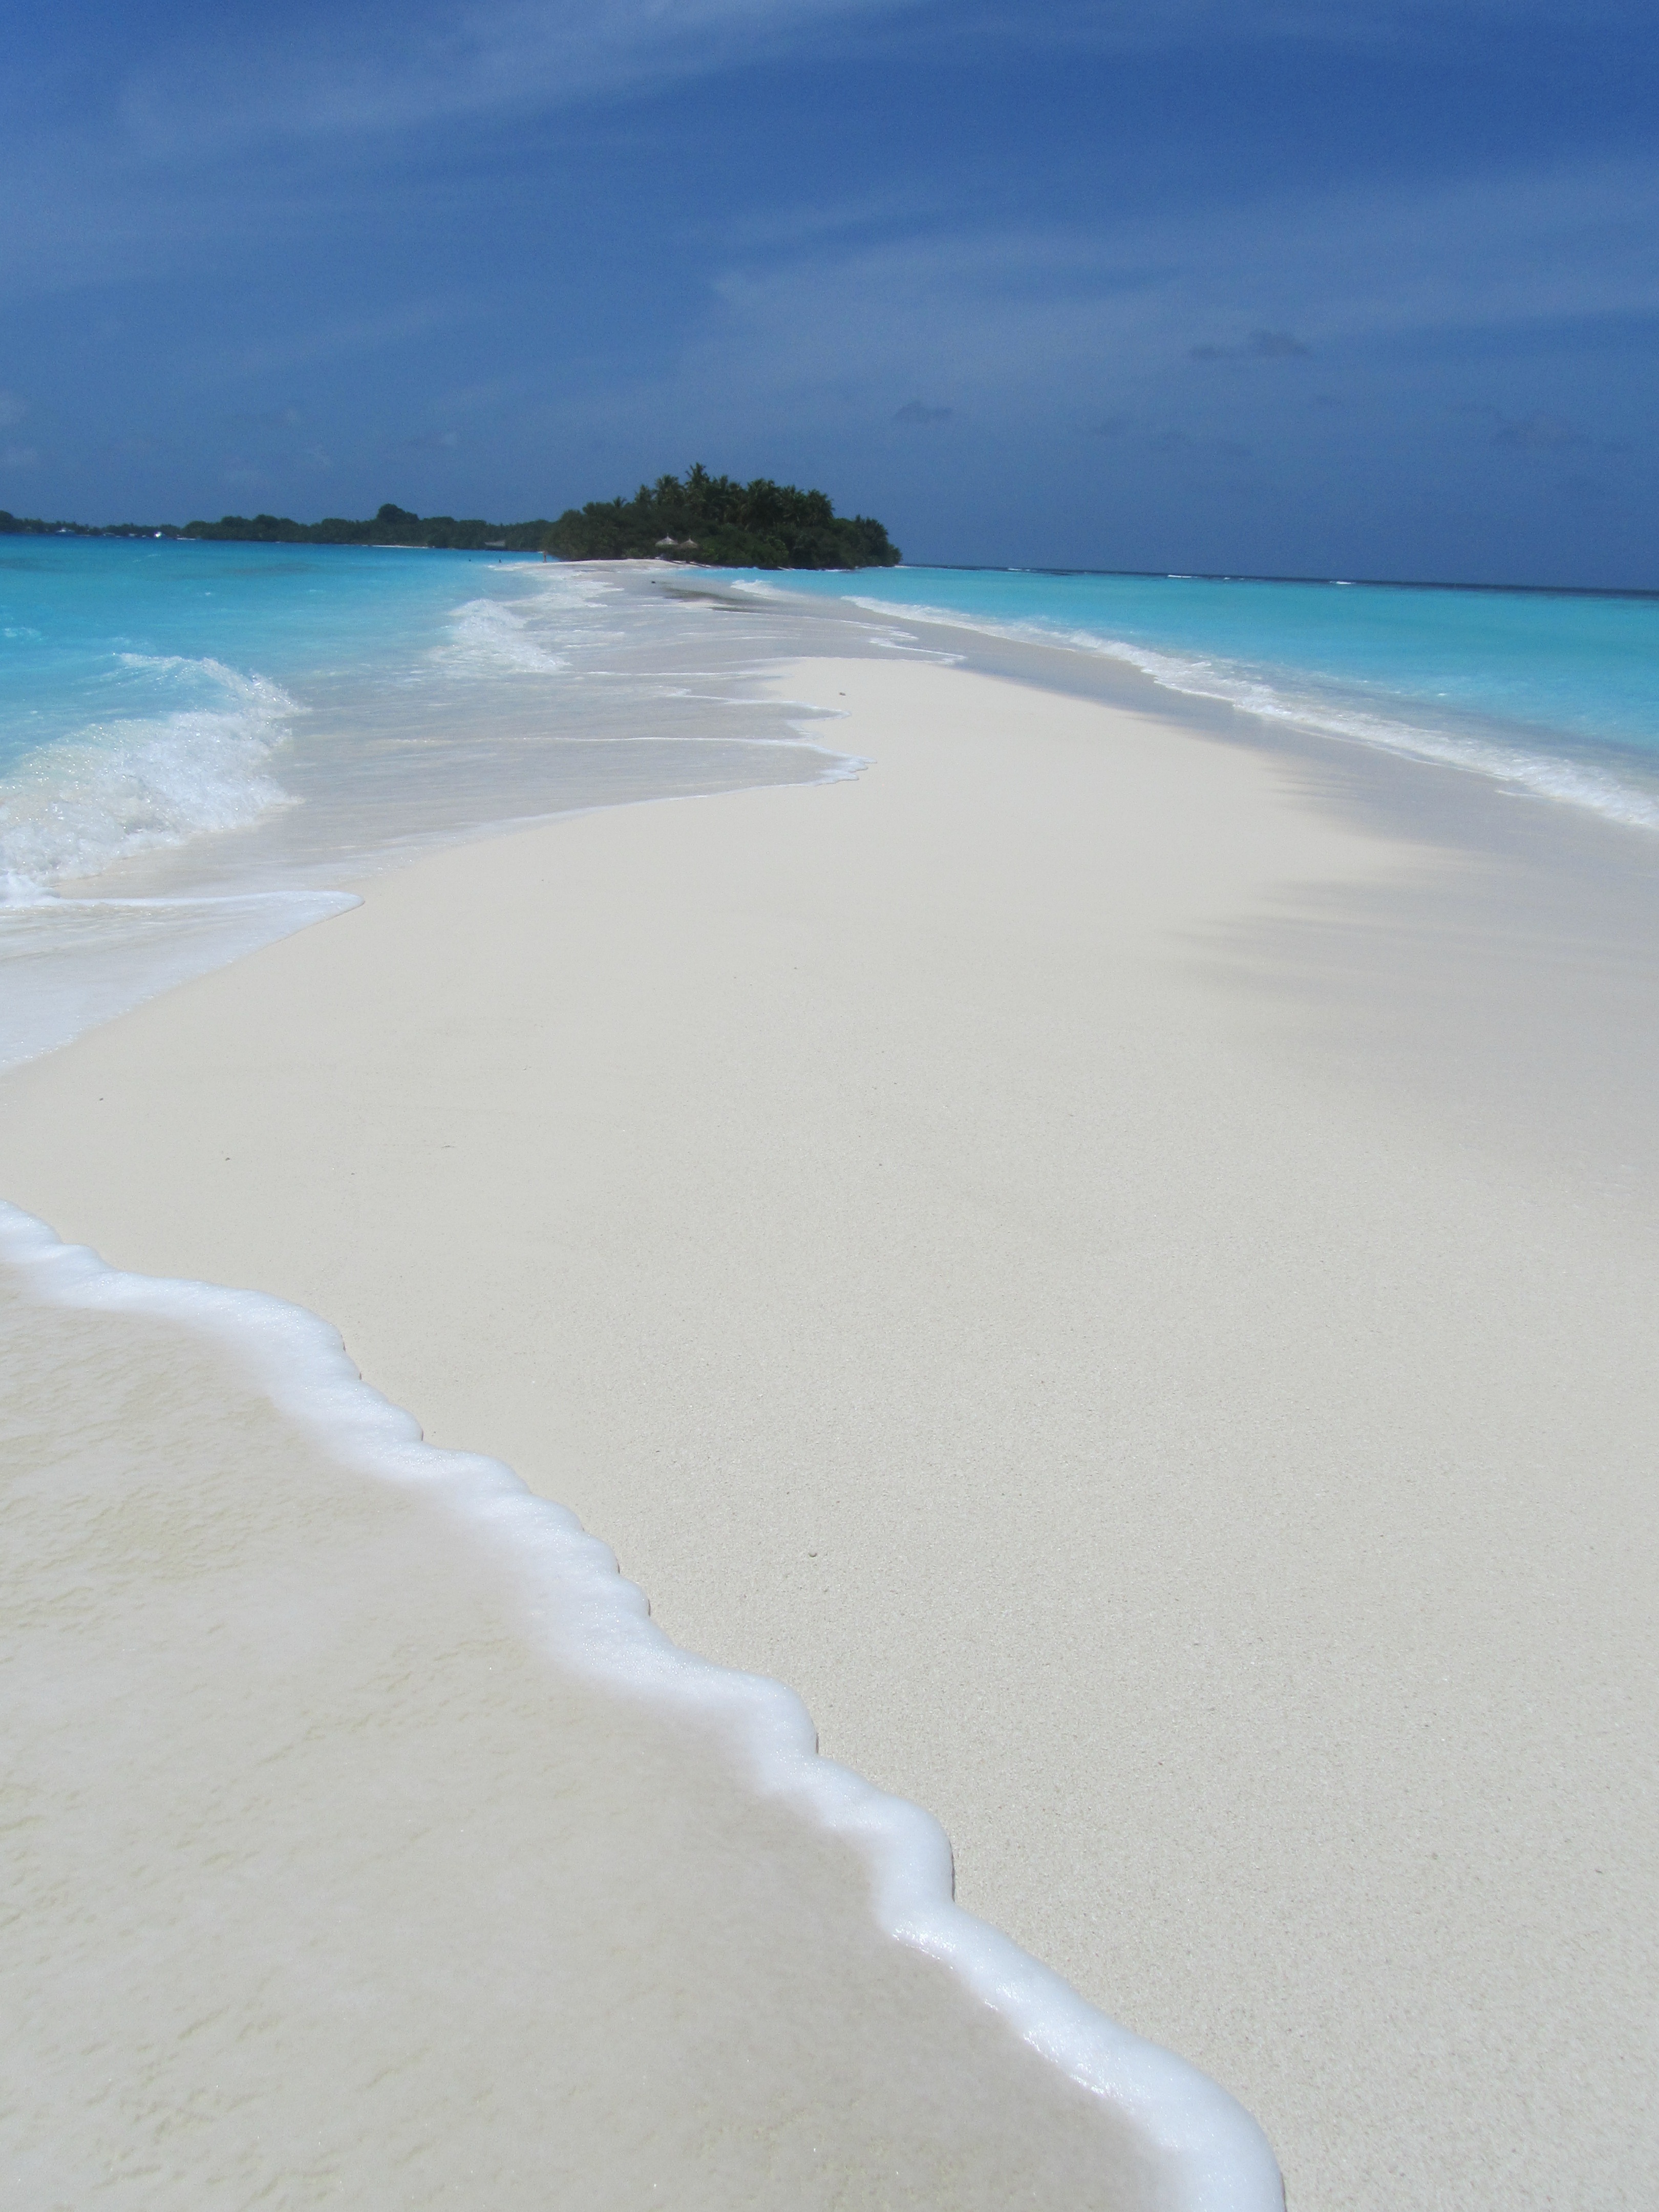
beach, sea, coast, sand, ocean, horizon, shore, wave, paradise, bay, island, sandbar, material, body of water, idyll, beautiful beach, wind wave, holiday paradise